Moravian Church

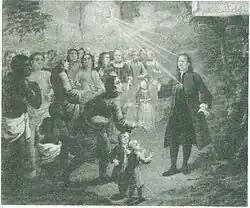
Nicolaus Ludwig Zinzendorf preaching to people from many nations

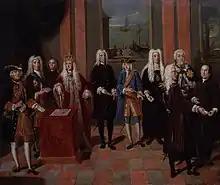
A group of Moravian Church members with George II, depicted in a portrait by Johann Valentin Haidt, –1754

In 1722, a small group of the Bohemian Brethren, the "Hidden Seed", who had been living in northern Moravia, as an illegal underground remnant surviving in the Catholic setting of the Habsburg Empire for nearly 100 years, arrived at the Berthelsdorf estate of Nikolaus Ludwig von Zinzendorf in present-day Saxony in the eastern part of present-day Germany. Out of a personal commitment to helping the poor and needy, von Zinzendorf, a nobleman who had been brought up in the traditions of Pietistic Lutheranism, agreed to a request from their leader, Christian David, an itinerant carpenter, that they be allowed to settle on his lands in Upper Lusatia in Saxony. The Margraviates of Upper and Lower Lusatia were governed in personal union by the Saxon rulers and enjoyed great autonomy, especially in religious questions.